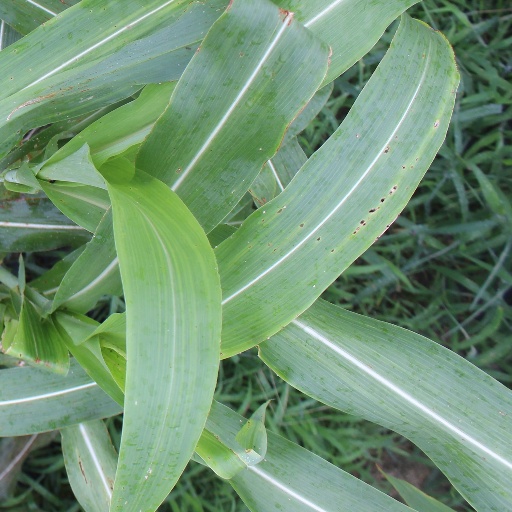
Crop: sorghum